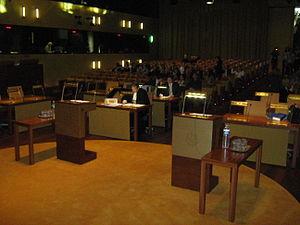
Grande Chambre de l'ancien Palais de la Cour de justice de l'Union européenne à Kirchberg, Luxembourg-ville, Luxembourg, octobre 2010.